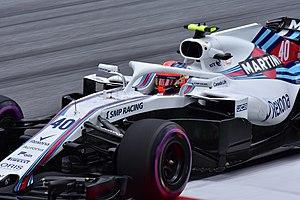
Le Grand Prix automobile d'Autriche 2018 disputé le 1ᵉʳ juillet 2018 sur le circuit de Spielberg, est la 985ᵉ épreuve du championnat du monde de Formule 1 courue depuis 1950. Il s'agit de la 31ᵉ édition du Grand Prix d'Autriche comptant pour le championnat du monde de Formule 1 et la neuvième manche du championnat 2018. L'épreuve se dispute pour la trentième fois depuis 1970 sur le circuit de Spielberg.